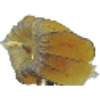
Label: physalis_with_husk